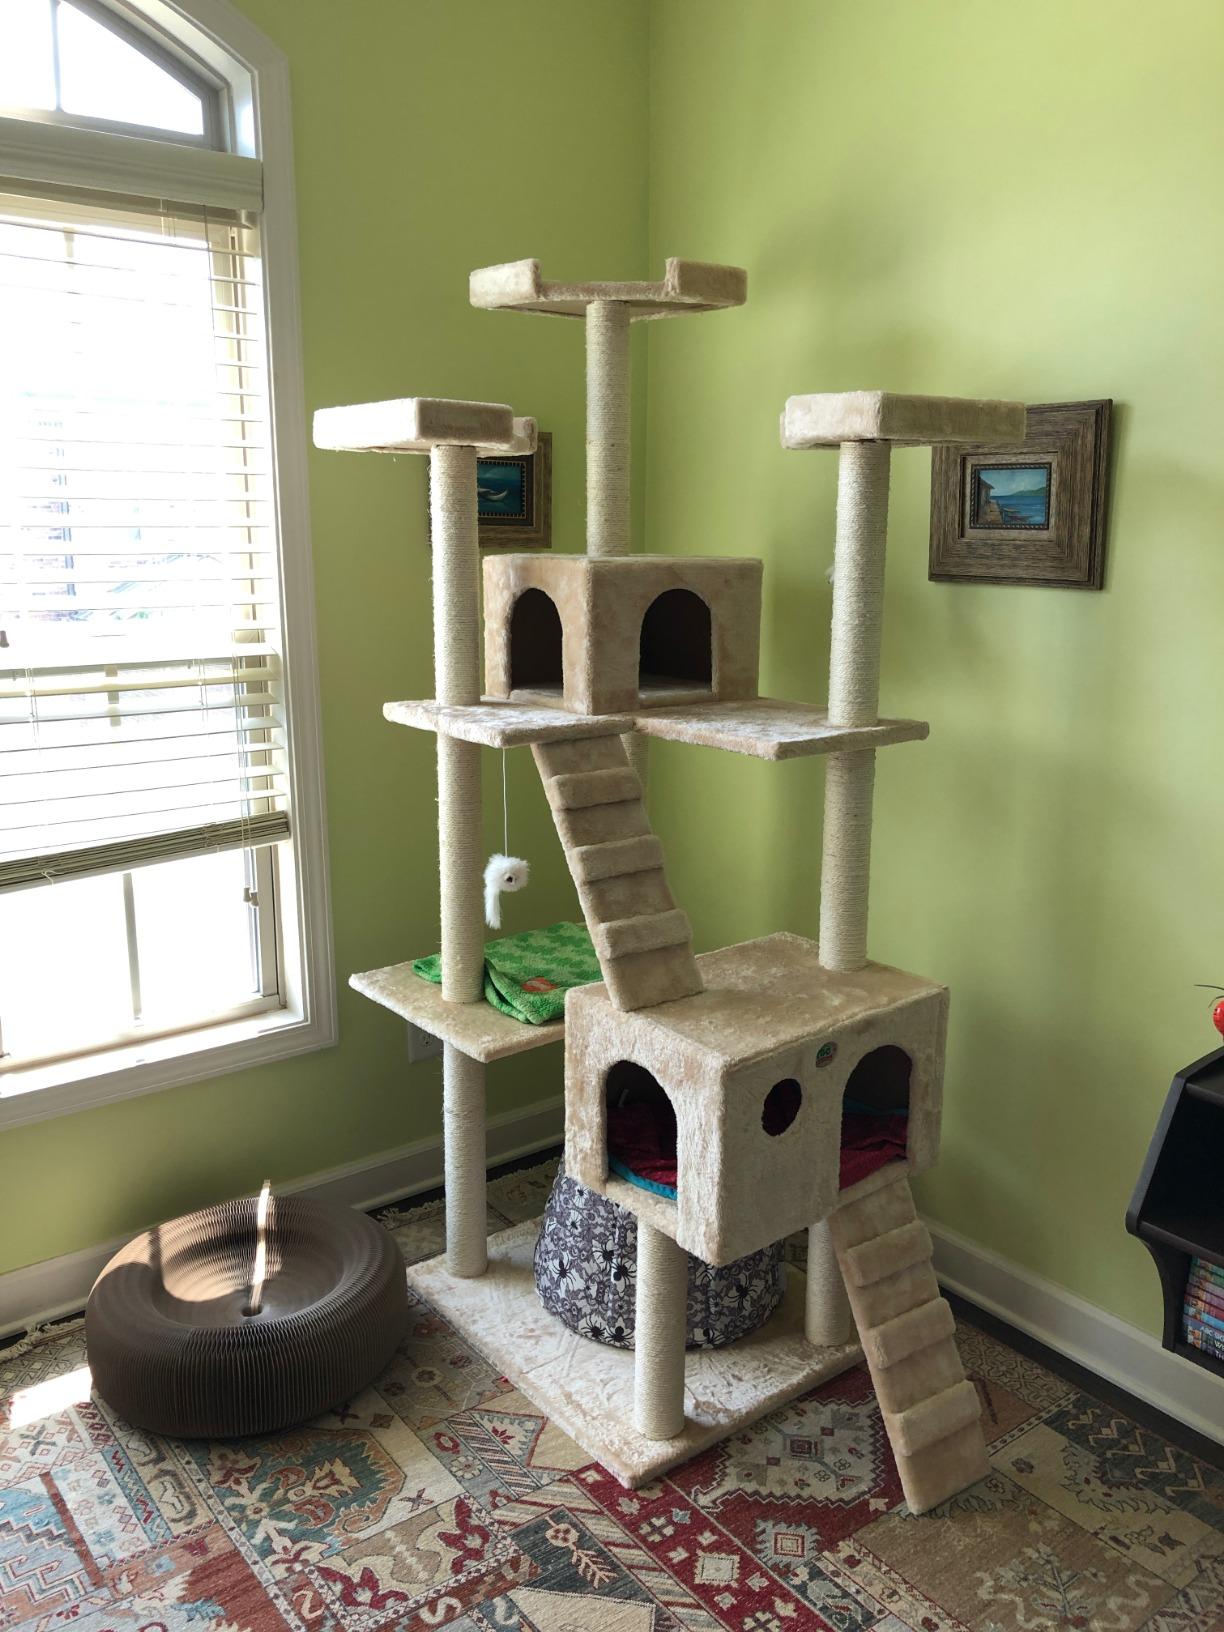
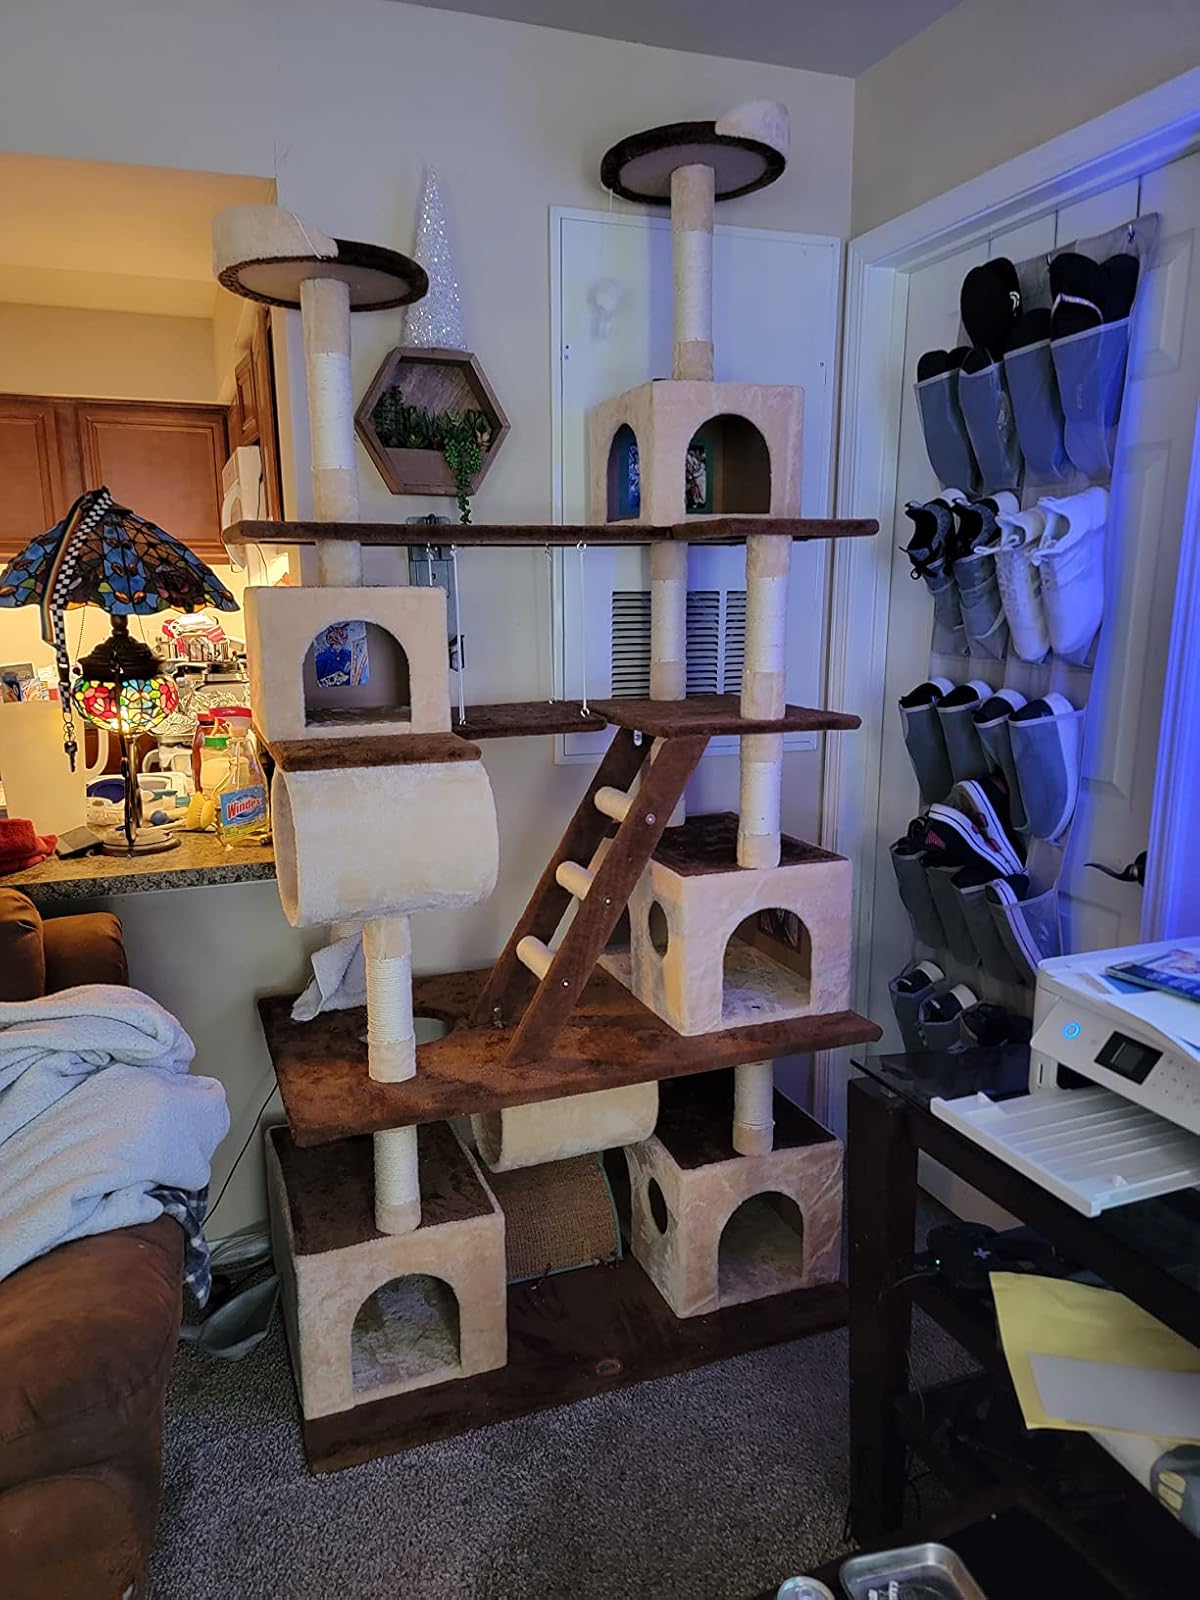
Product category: items_cat tree
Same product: no